Space Shuttle Columbia

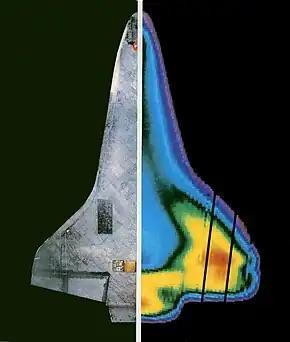
The Space Shuttle thermal protection system in the underside of "Columbia" as seen in a visible (left side) and infrared (right side) image which was taken by the Kuiper Airborne Observatory on STS-3

Externally, "Columbia" was the first orbiter in the fleet whose surface was mostly covered with High & Low Temperature Reusable Surface Insulation (HRSI/LRSI) tiles as its main thermal protection system (TPS), with white silicone rubber-painted Nomex – known as Felt Reusable Surface Insulation (FRSI) blankets – in some areas on the wings, fuselage, and payload bay doors. FRSI once covered almost 25% of the orbiter; the first upgrade resulted in its removal from many areas, and in later flights, it was only used on the upper section of the payload bay doors and inboard sections of the upper wing surfaces. The upgrade also involved replacing many of the white LRSI tiles on the upper surfaces with Advanced Flexible Reusable Surface Insulation (AFRSI) blankets (also known as Fibrous Insulation Blankets, or FIBs) that had been used on "Discovery" and "Atlantis".